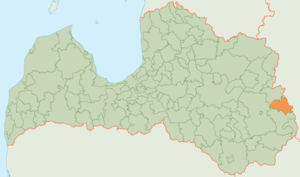
Cibla est un novads de Lettonie, situé dans la région de Latgale. En 2009, sa population est de 3 410 habitants.